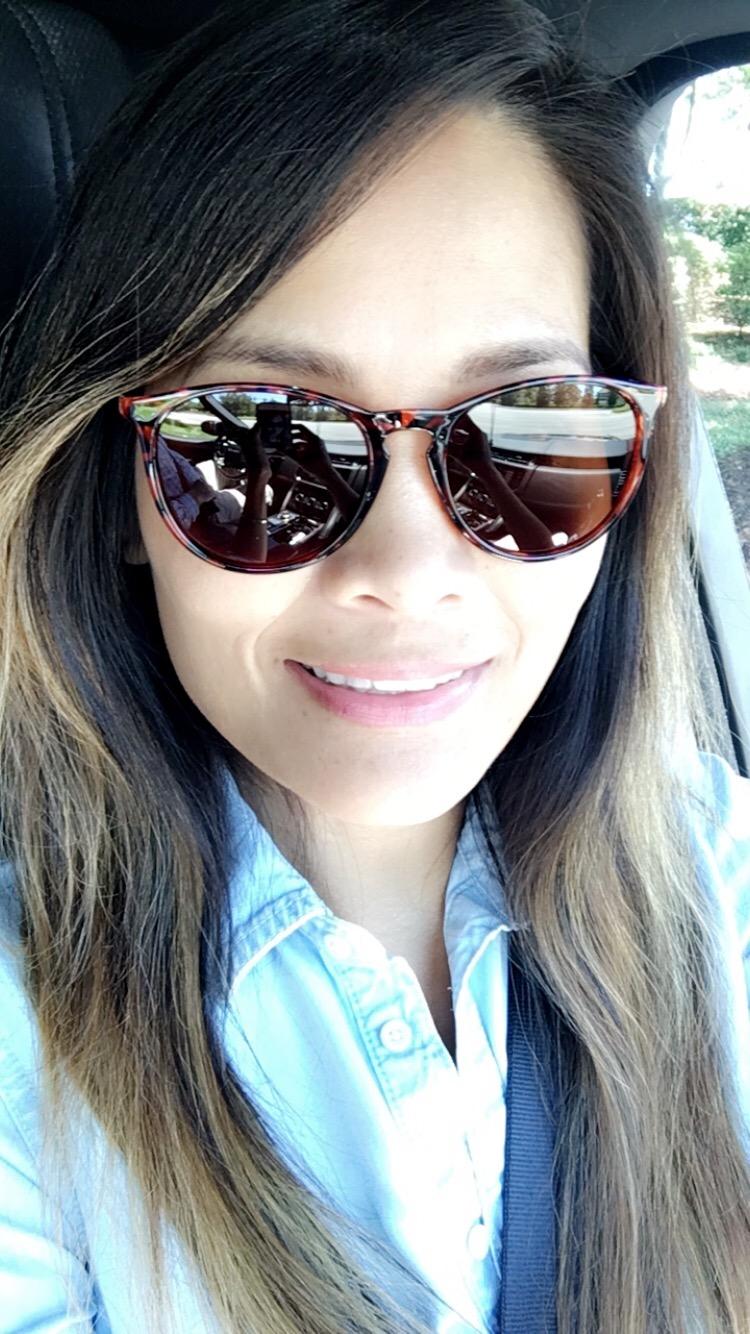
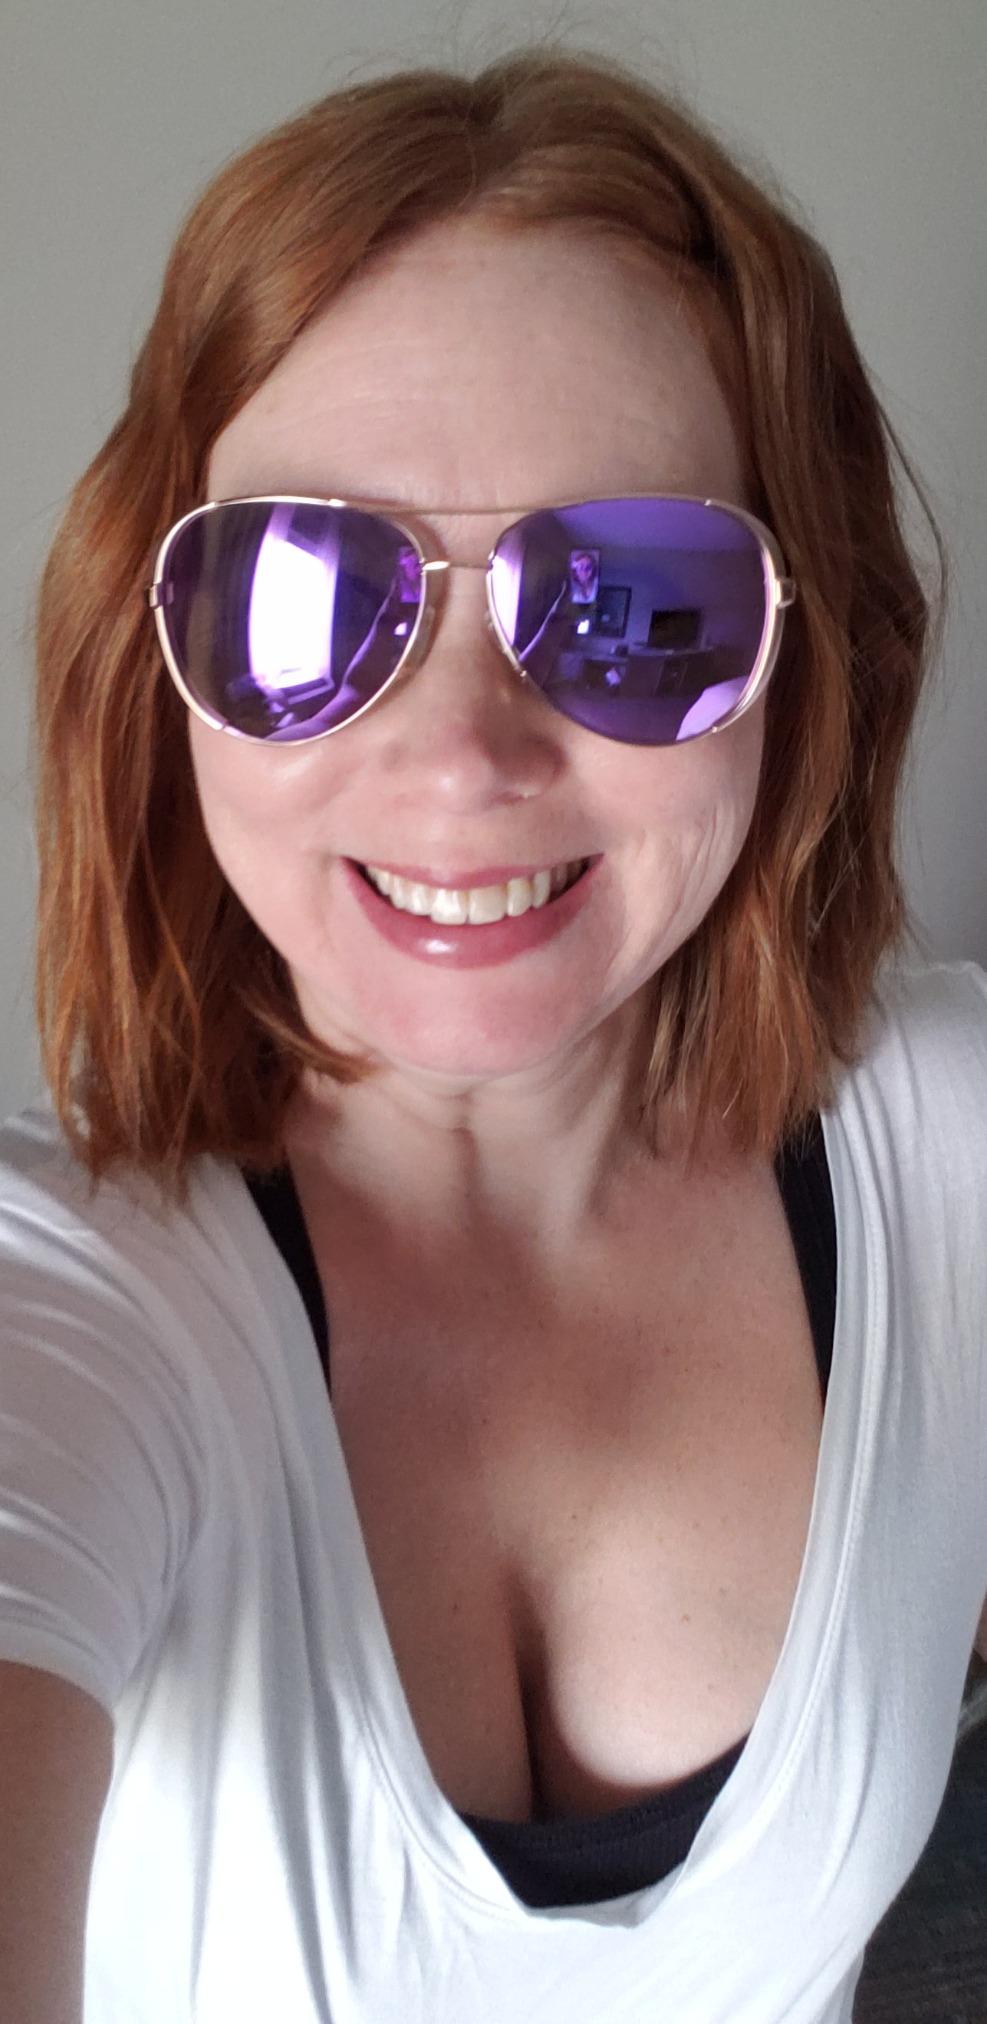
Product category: accessories_sunglasses
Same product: no